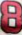
Number: 8